Ulyanovka, Leningrad Oblast

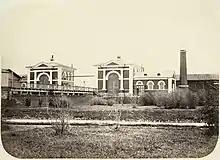
Sablino railway station in the 1860s

Until 1922, the name of Ulyanovka was "Sablino". In the 1900s, Sablino was a summer house settlement, a part of Tsarskoselsky Uyezd of Saint Petersburg Governorate. In 1918, Sablino split off Tosnenskaya Volost and became the center of Sablinskaya Volost. On November 20, 1918 the uyezd was renamed Detskoselsky. Sablino was renamed Ulyanovka in 1922 after Vladimir Lenin whose original surname was Ulyanov. On August 12, 1922 Detskoselsky Uyezd was merged with Petergofsky Uyezd to form Gatchinsky Uyezd (since 1923, Trotsky Uyezd). On June 16, 1925 Ulyanovka was granted urban-type settlement status. On February 7, 1927, it was transferred to Leningradsky Uyezd. The governorate was renamed Petrogradsky in 1913 and Leningradsky in 1924.